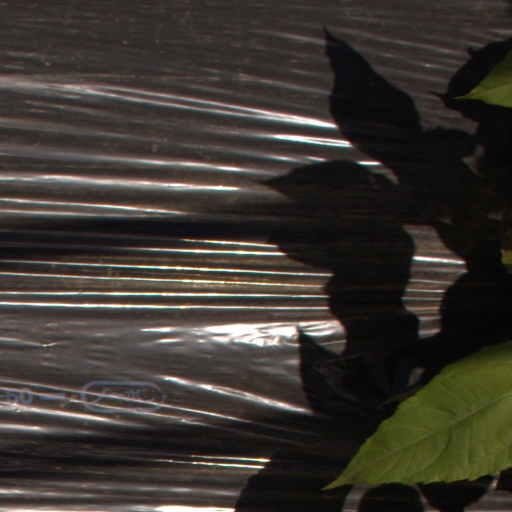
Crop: Jerusalem artichoke